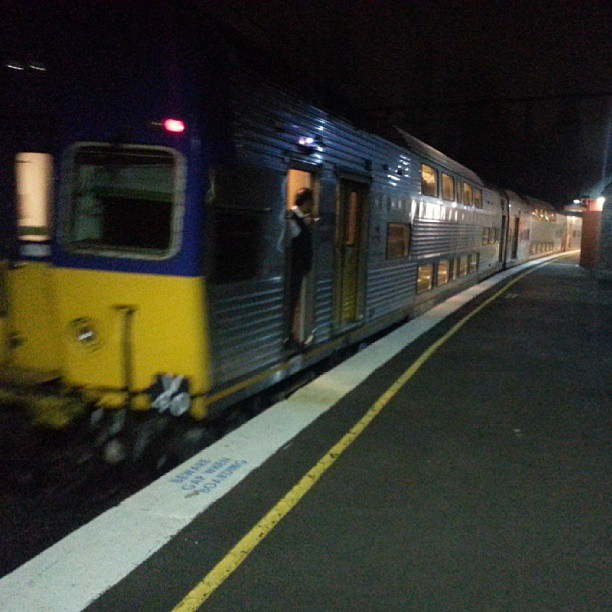
A train is shown, inside of a train station.

A person is looking out the door of a train.

A train sitting next to a loading platform.